Malta convoys

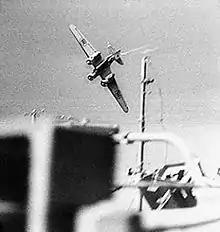

Operation Excess delivered one ship from Gibraltar to Malta and three to Piraeus. The operation was coordinated with Operation MC 4, consisting of Convoy MW with "Breconshire" and "Clan Macaulay" from Alexandria to Malta, ME 6, a return journey of ME with "Lanarkshire" and "Waiwera" and ME 6, with "Volo", "Rodi", "Pontfield", "Devis", "Hoegh Hood", "Trocas" and . The convoys arrived safely with of supplies. The cruiser "Southampton" was sunk, the cruiser and aircraft carrier were badly damaged and a destroyer was damaged beyond repair. Excess was the first occasion that the Luftwaffe participated in an anti-convoy operation; the Italian torpedo boat was sunk during the operations by the cruiser .